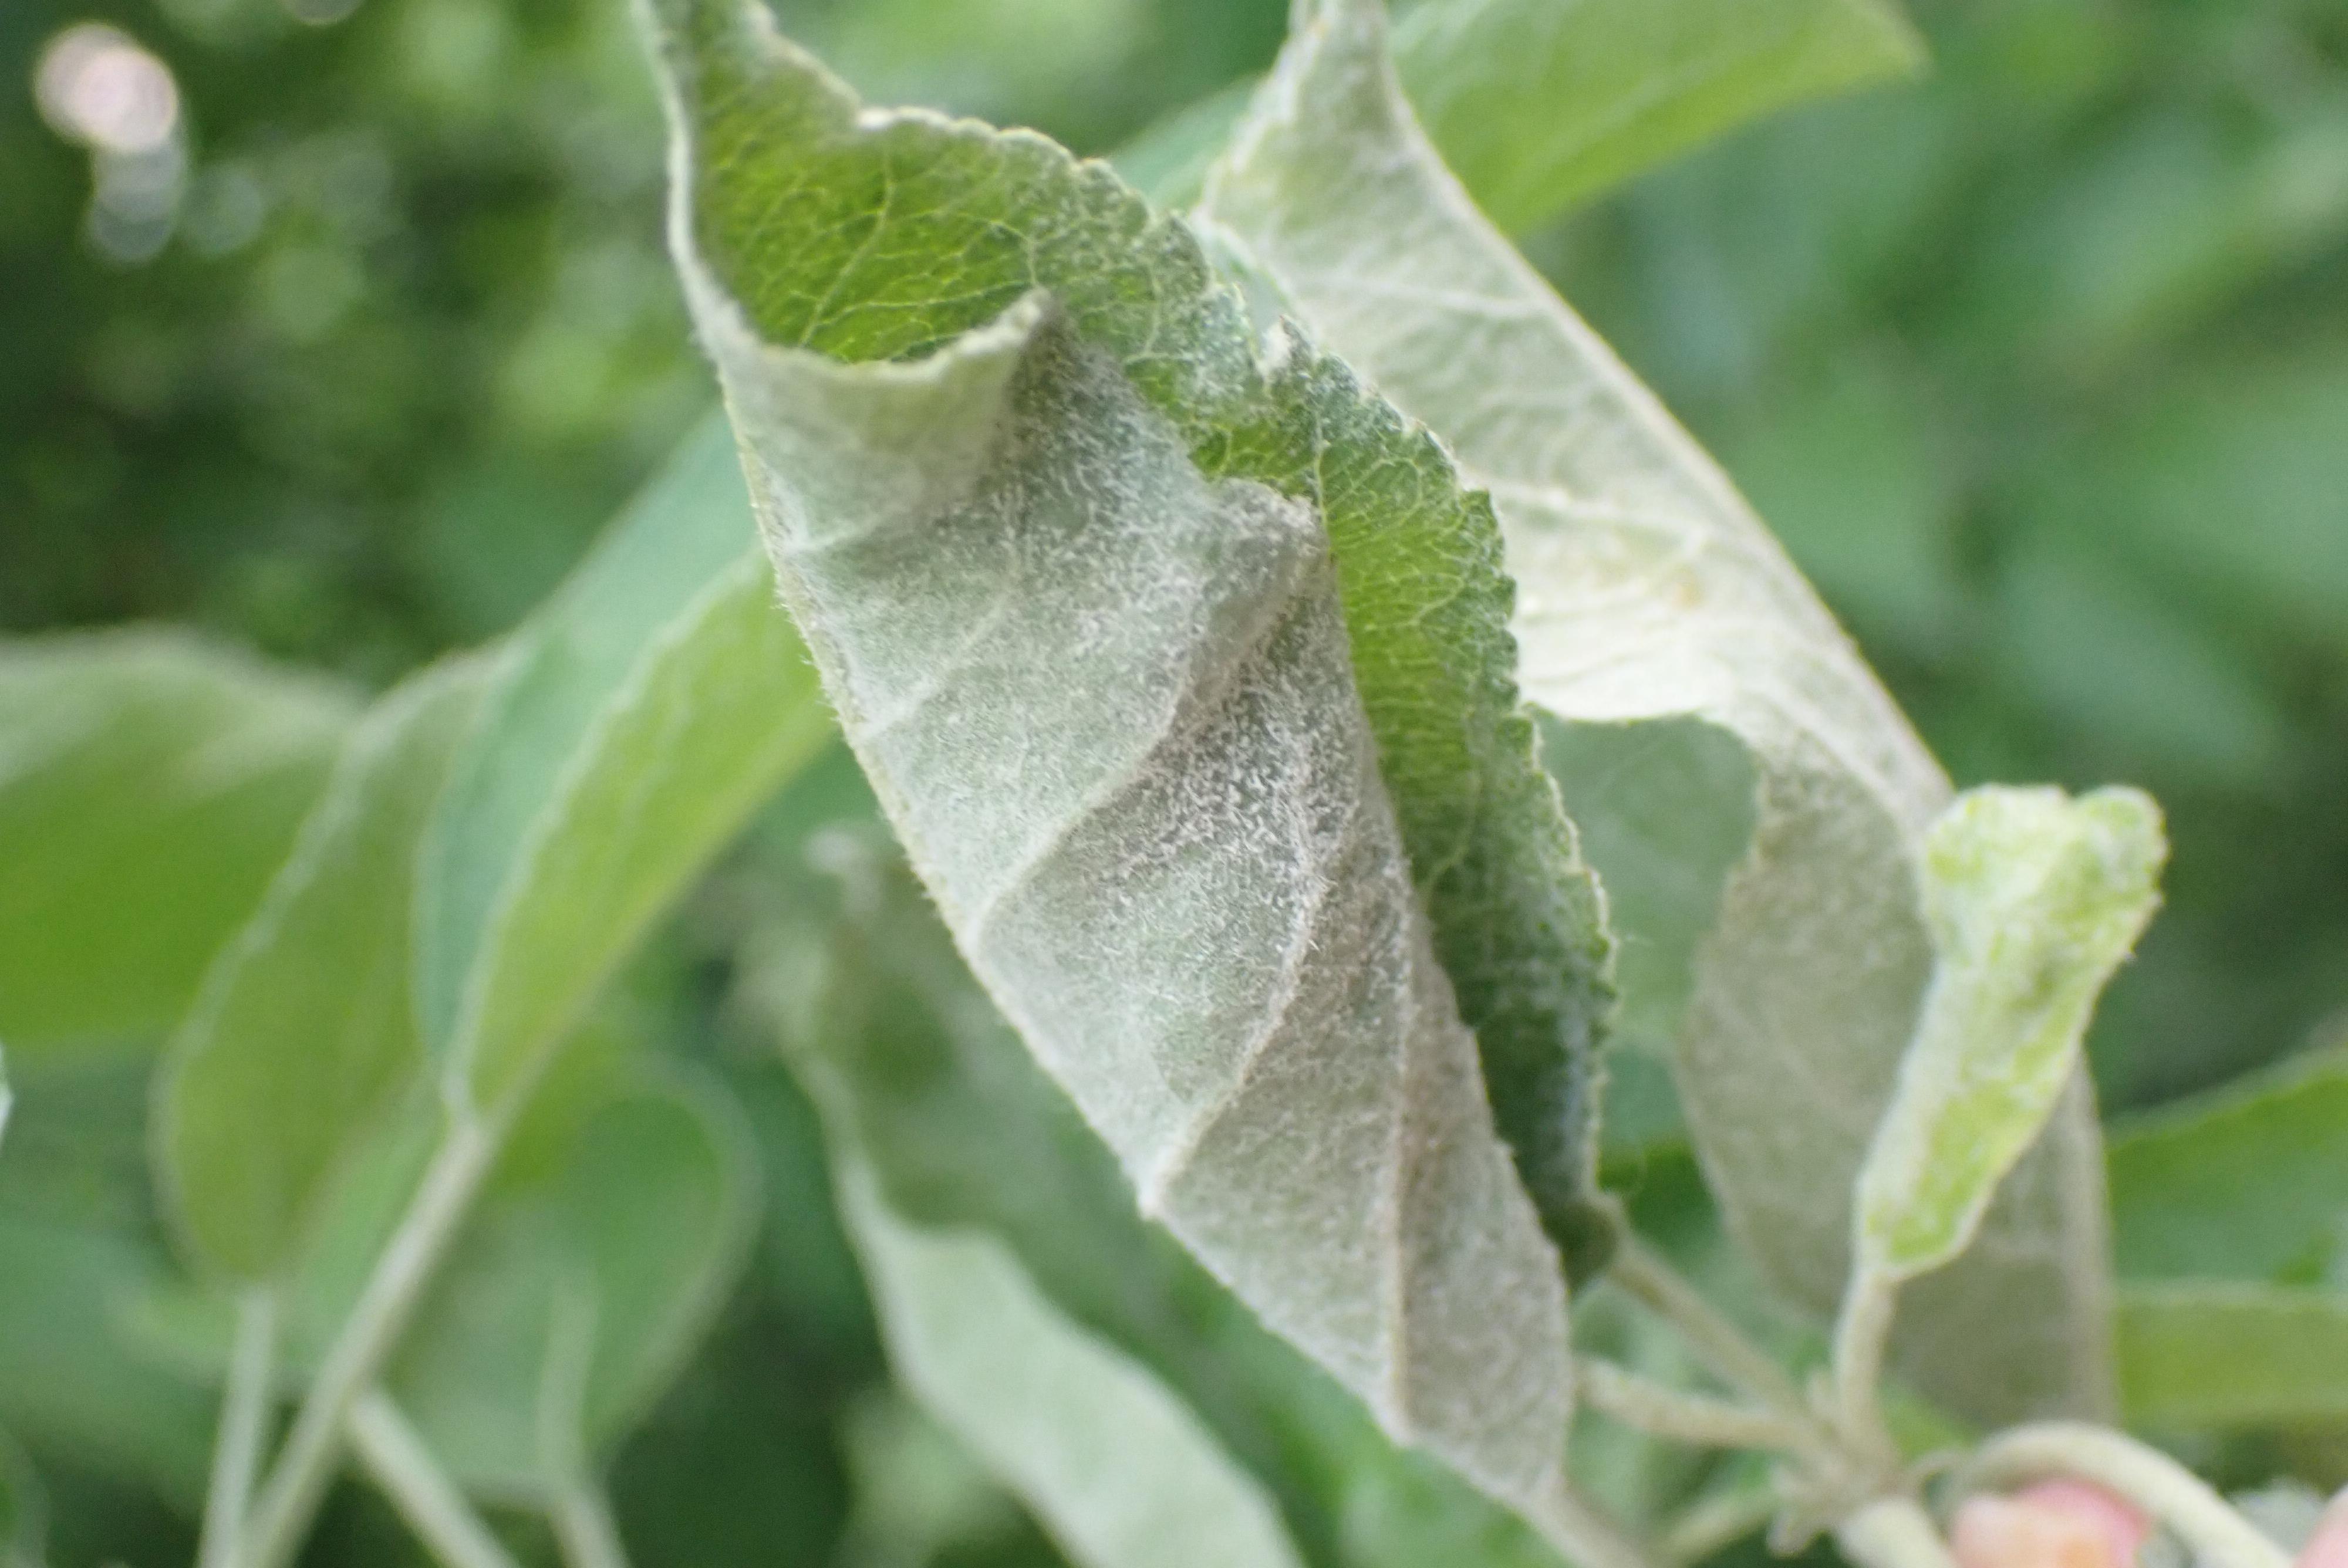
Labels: powdery_mildew